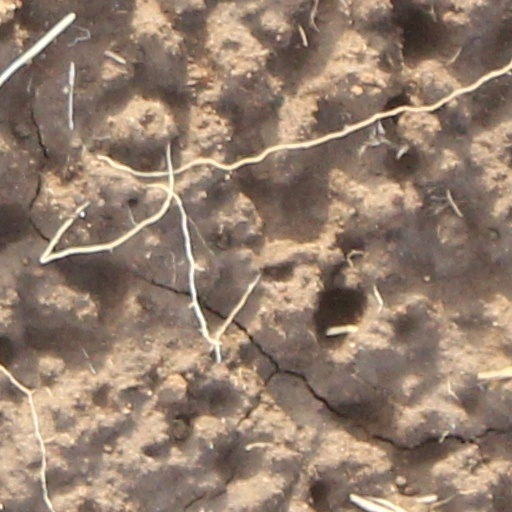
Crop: wheat